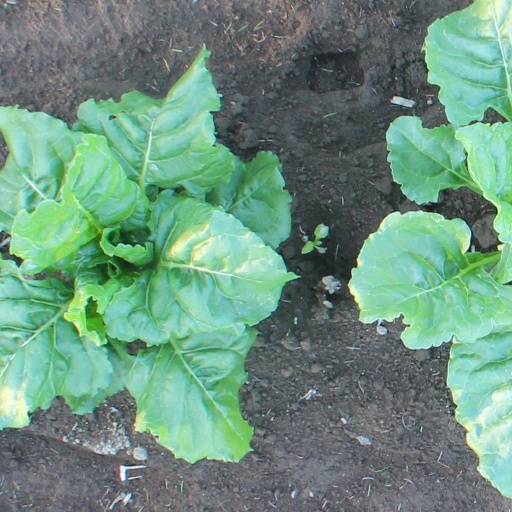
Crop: sugar beet